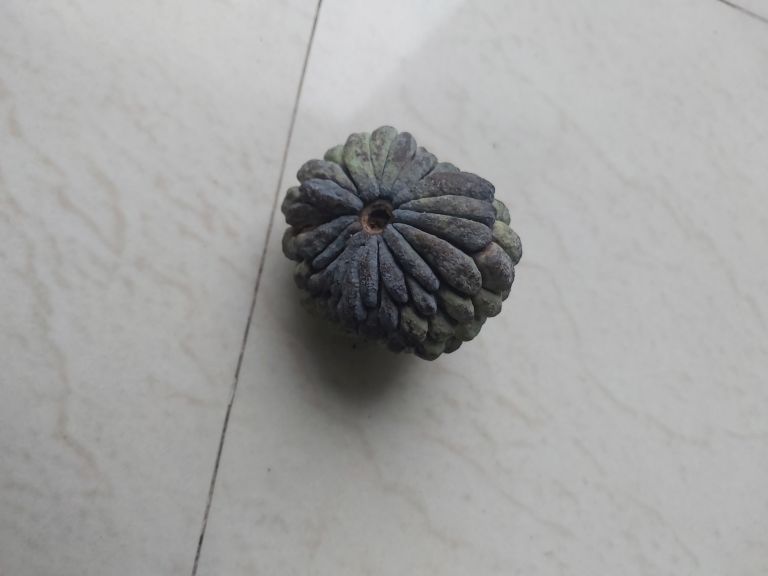
Disease label: Blank Canker